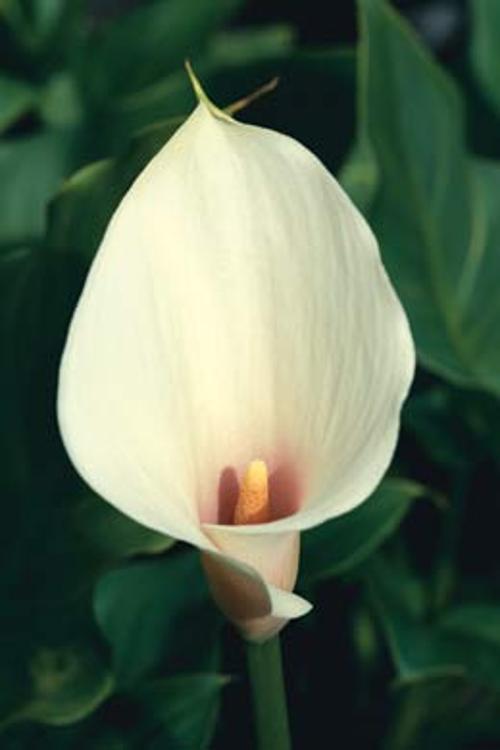
Label: giant white arum lily